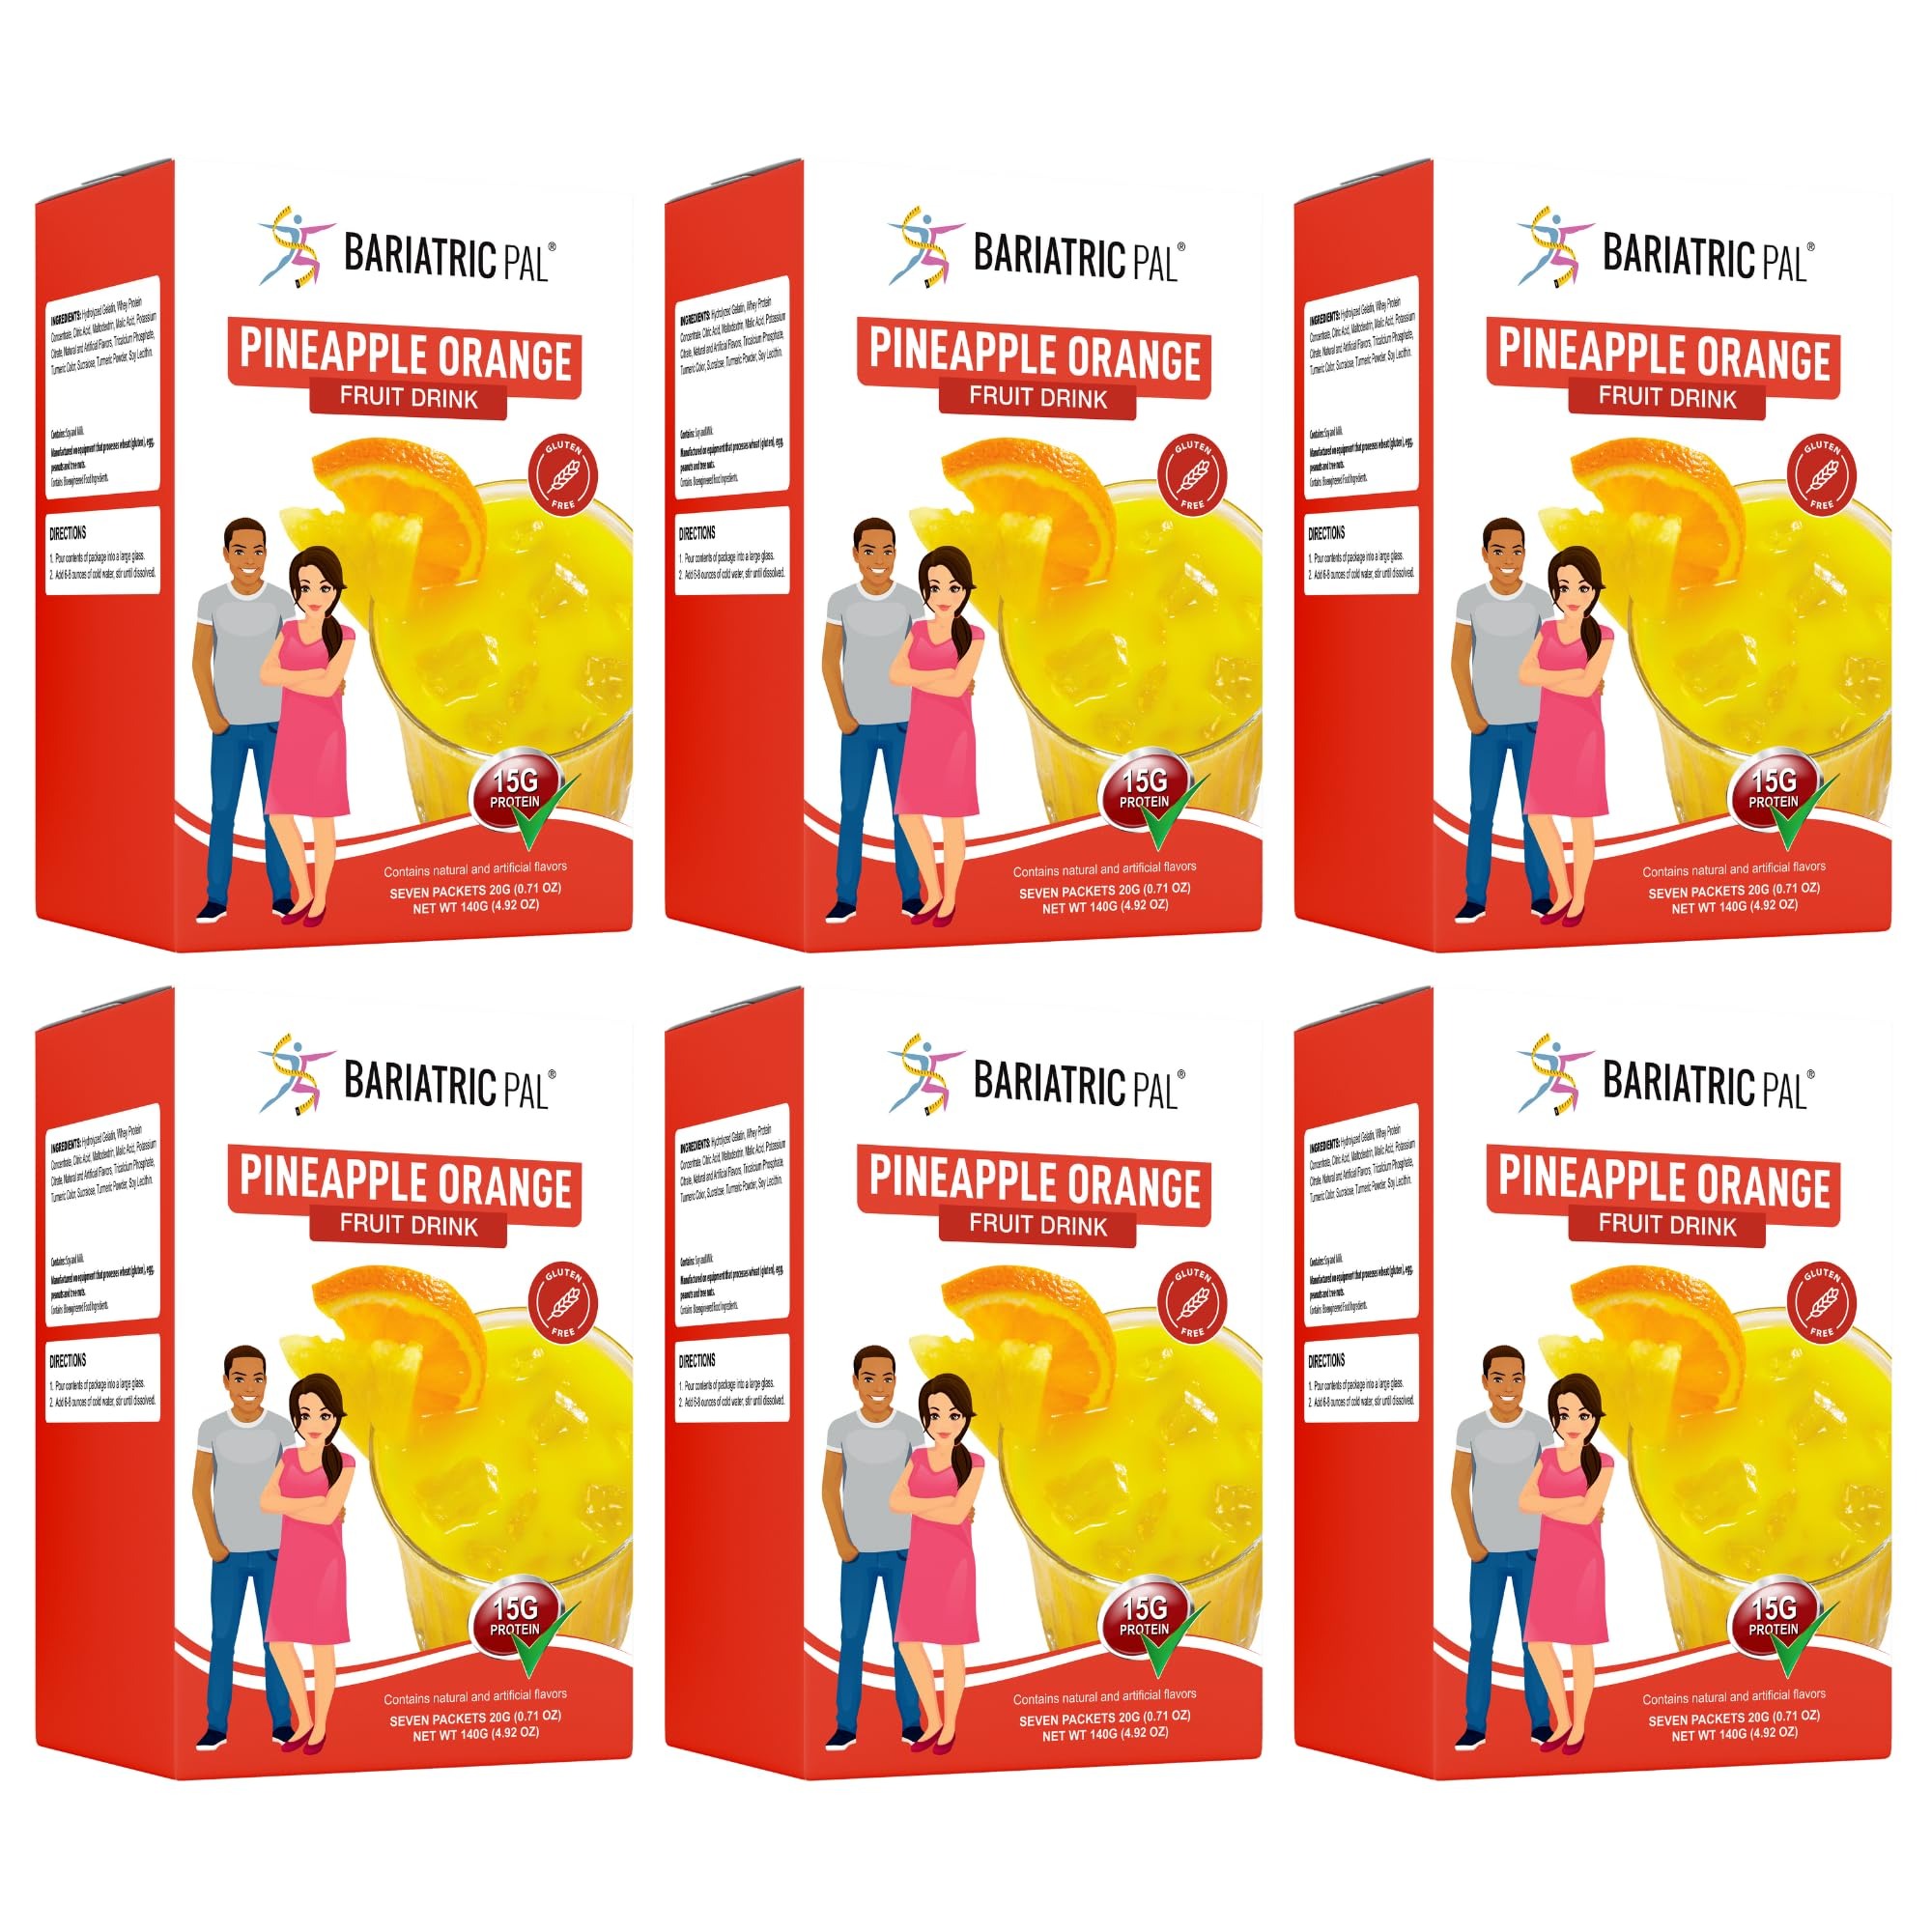
Item Name: BariatricPal Fruit 15g Protein Drinks - Pineapple Orange (6-Pack)
Bullet Point 1: 70 calories, 15 grams of protein
Bullet Point 2: 10% of the daily value for calcium, Aspartame-free
Bullet Point 3: Suitable for the Pre Op and Post Op Liquid Diets, Solid Foods, Weight Loss, and Maintenance diets
Bullet Point 4: Suitable for gastric sleeve, gastric bypass, duodenal switch and gastric band patients
Bullet Point 5: A great meal replacement or snack anywhere
Product Description: A fruit smoothie can land you in trouble with the sugar and calories, but you can also choose a high-protein BariatricPal Ready To Shake Instant Protein Drink – Pineapple Orange instead. It has 15 grams of protein plus vitamins and minerals, so you can use it as a meal replacement or a snack. It tastes so good and is so satisfying, you’d never guess it only has 70 calories.
Value: 29.52
Unit: Ounce

Price: 92.94